John Humphrey House (Orland Park, Illinois)

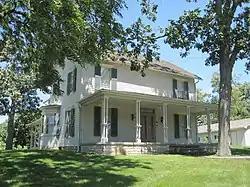
John Humphrey House in 2011

The John Humphrey House is a historic home in Orland Park, Illinois. It was listed on the National Register of Historic Places in 2005. The second permanent house built in Orland Park, it was home to Illinois Senator John Humphrey.